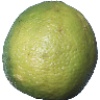
Label: limes